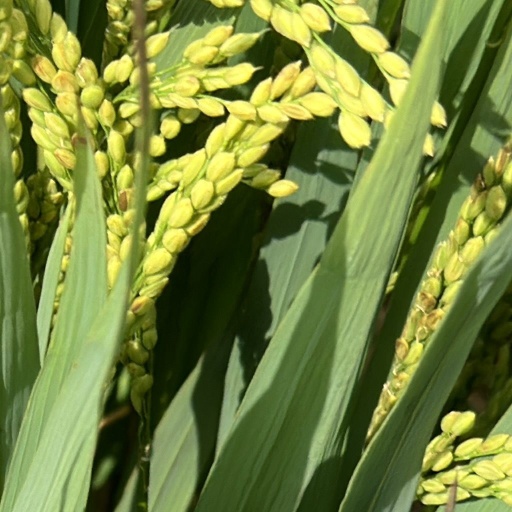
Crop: rice